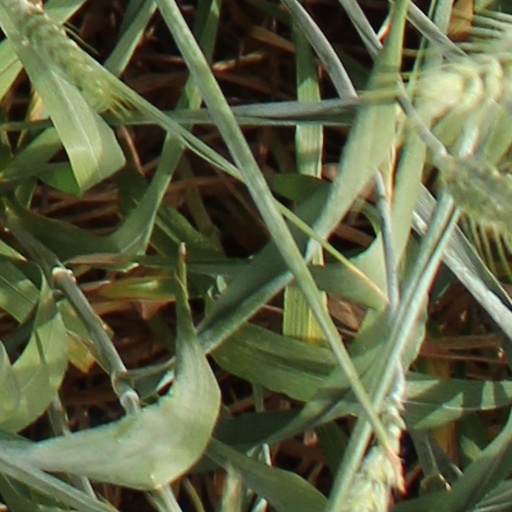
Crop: wheat